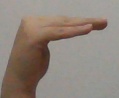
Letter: haa